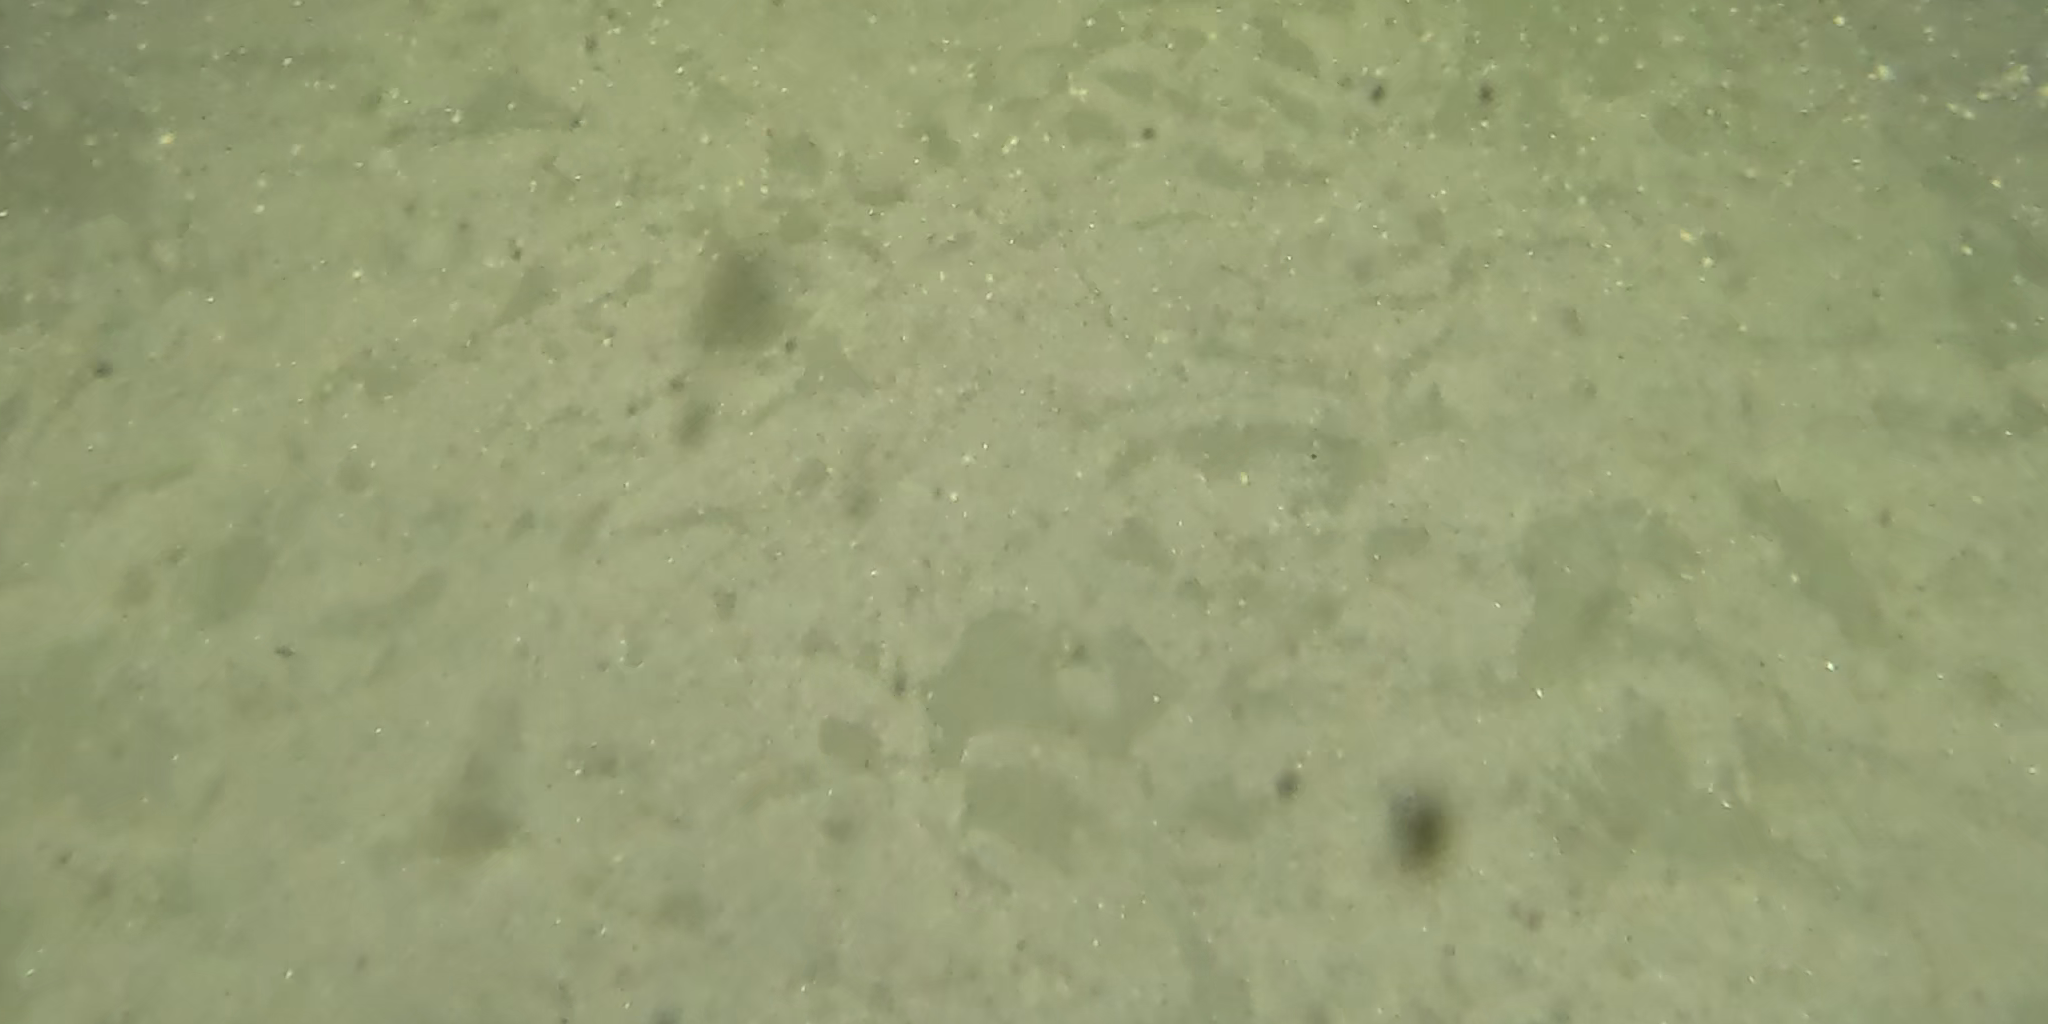
Seabed habitat: sand